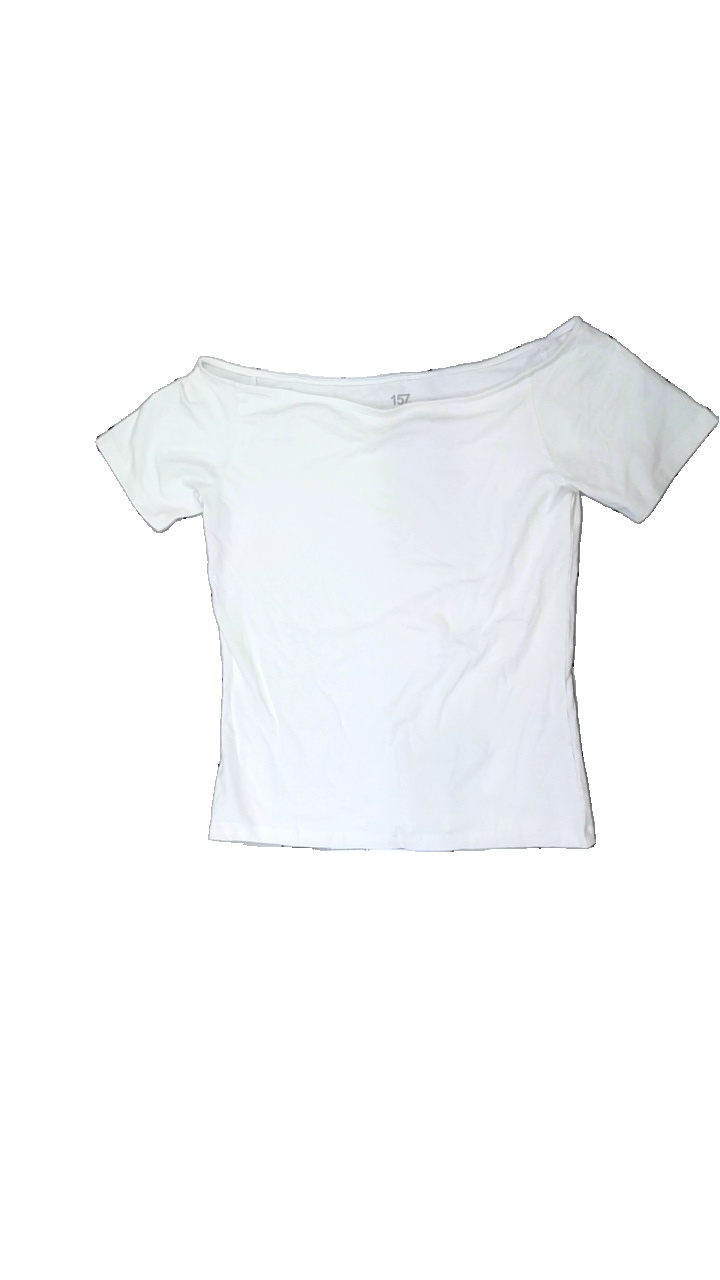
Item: T-shirt (Ladies)
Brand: Lager 157
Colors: White
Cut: Regular
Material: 100% cotton
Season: All
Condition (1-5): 5
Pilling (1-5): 5
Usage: Reuse
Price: <50